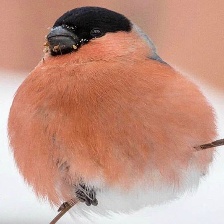
Species: EURASIAN BULLFINCH
Scientific name: PYRRHULA PYRRHULA